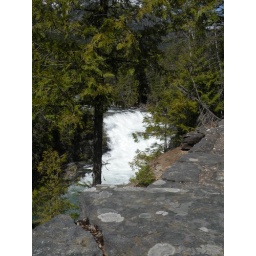
A shot over the rock wall of one of many falls on McDonald Creek, Glacier National Park